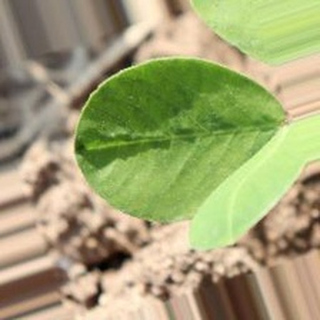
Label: healthy_groundnut